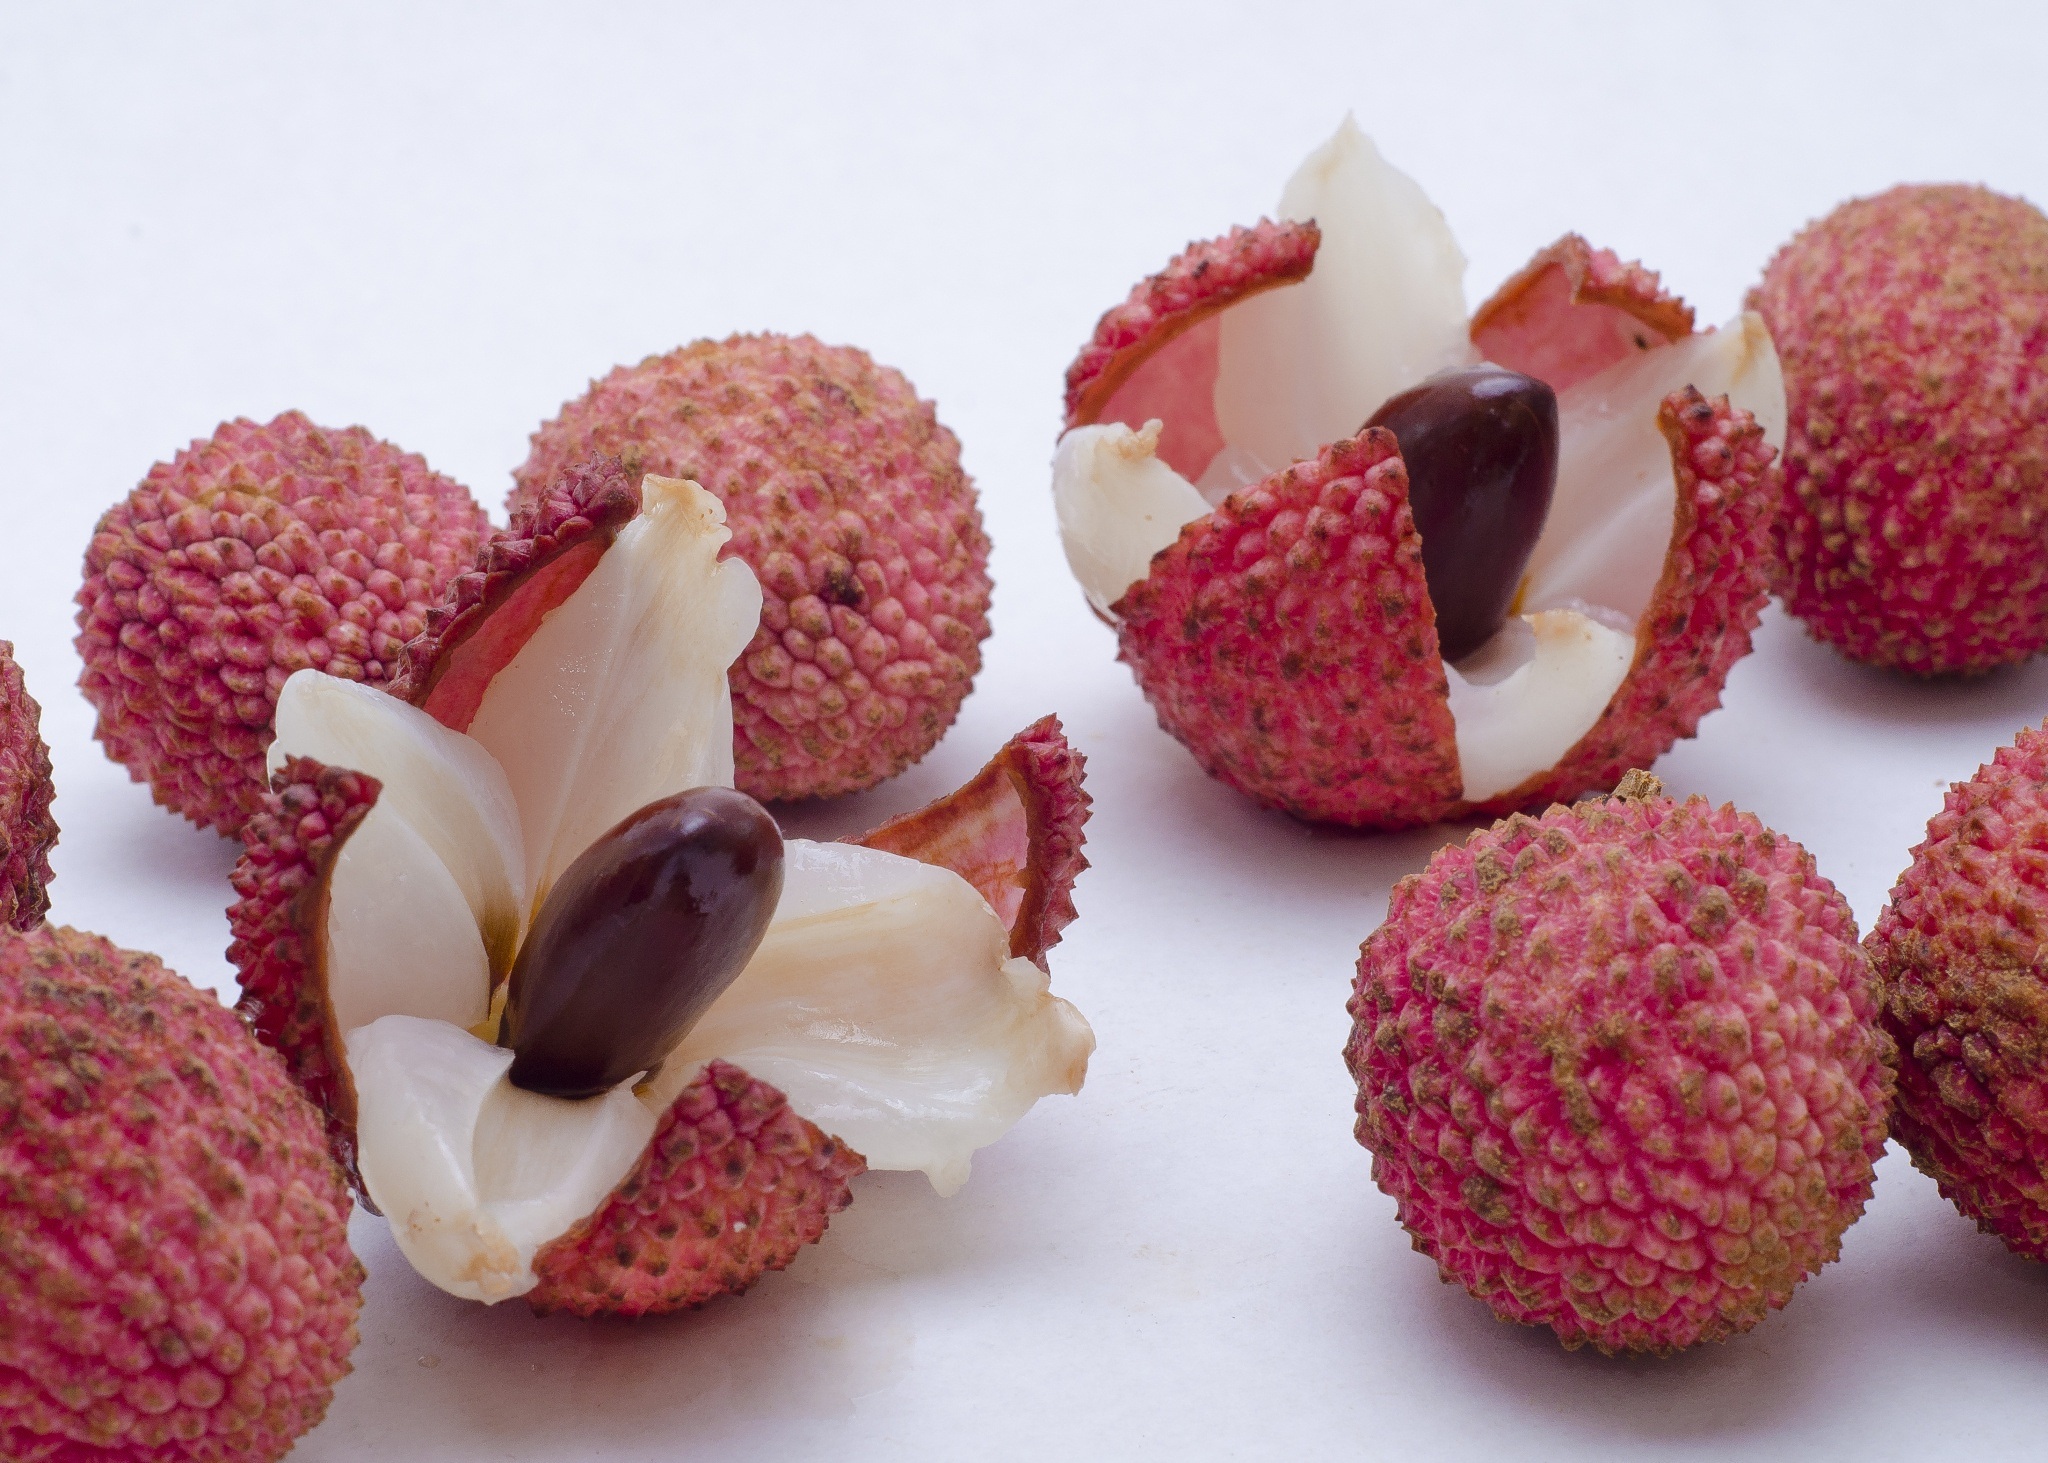
plant, raspberry, fruit, flower, petal, food, produce, strawberry, strawberries, vietnam, flowering plant, delicious vietnam, delicious specialties of vietnam, land plant